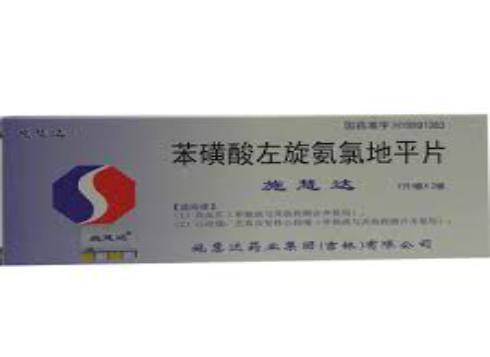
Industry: Medical